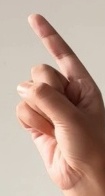
ASL sign: Z